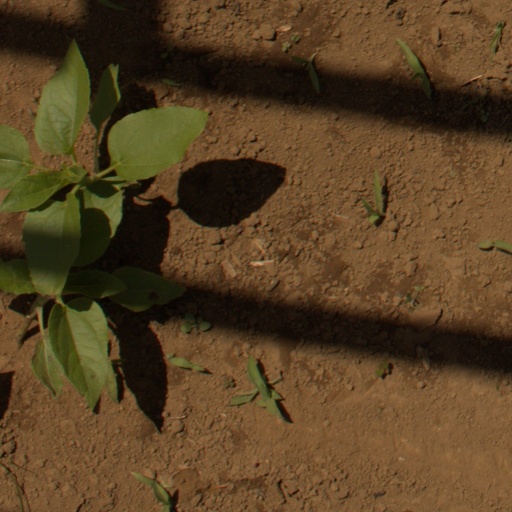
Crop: Jerusalem artichoke